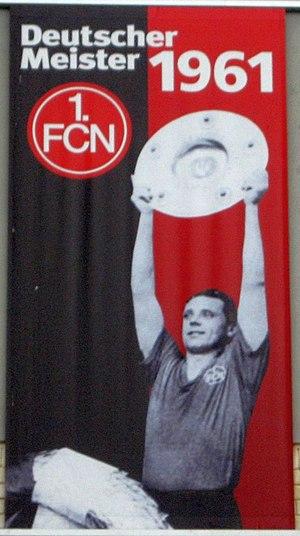
Maximilian Morlock, surnommé Maxl ou Max, né le 11 mai 1925 à Nuremberg et mort le 10 septembre 1994 dans la même ville, est un footballeur allemand.